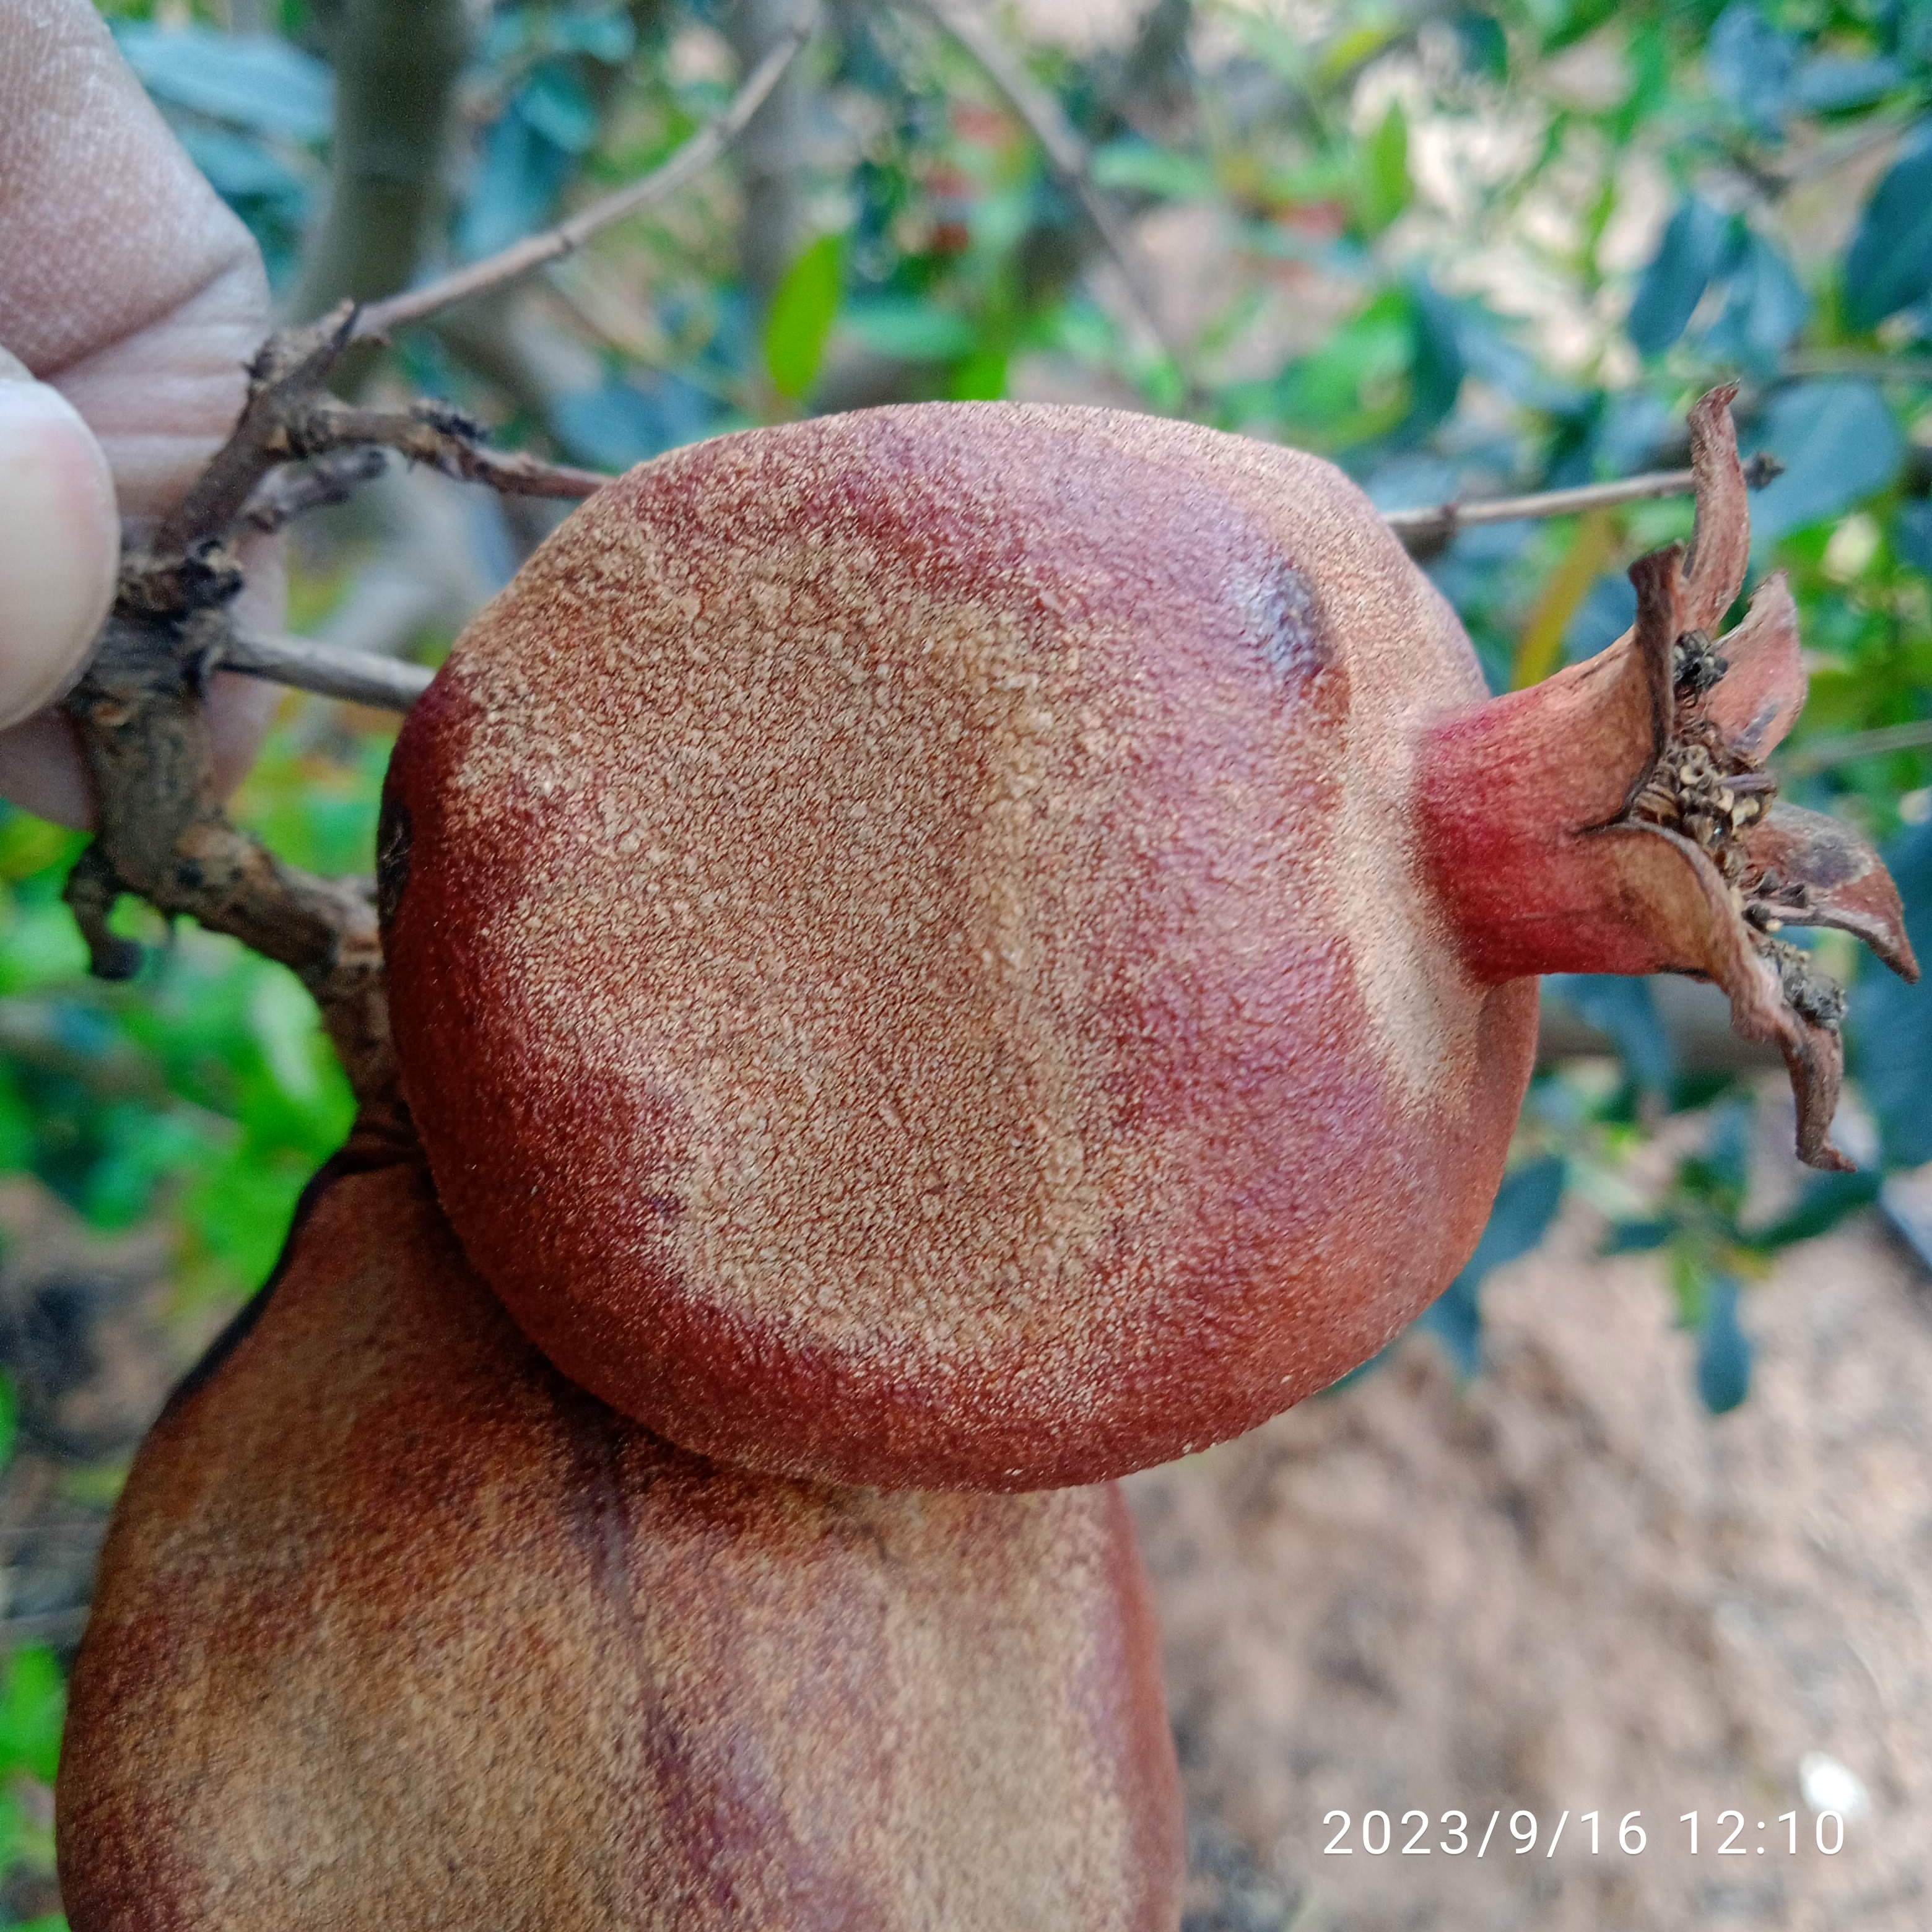
Label: Alternaria